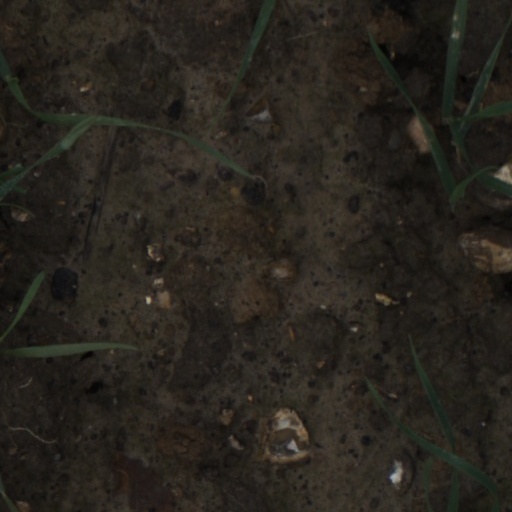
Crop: wheat